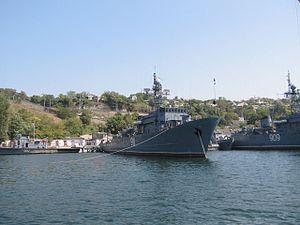
La classe Natya est le code OTAN d'une famille de dragueurs de mines pour la Marine soviétique et ses alliées entre les années 1970 et 1980. Leurs désignations en Union soviétique étaient Projet 266M Akvamarin.